Jackshaft (locomotive)

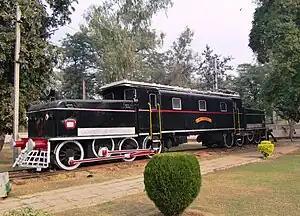
Swiss-built Indian WCG1 "Crocodile"

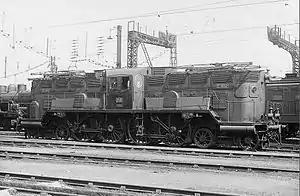
2BB2 400

Most of the Swiss "crocodile" classes used the Winterthur diagonal rod or "Schrägstangenantrieb" (German) design instead.